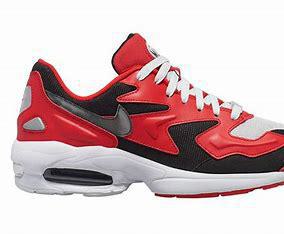
Brand: Nike
Model: Air MAX2 Light